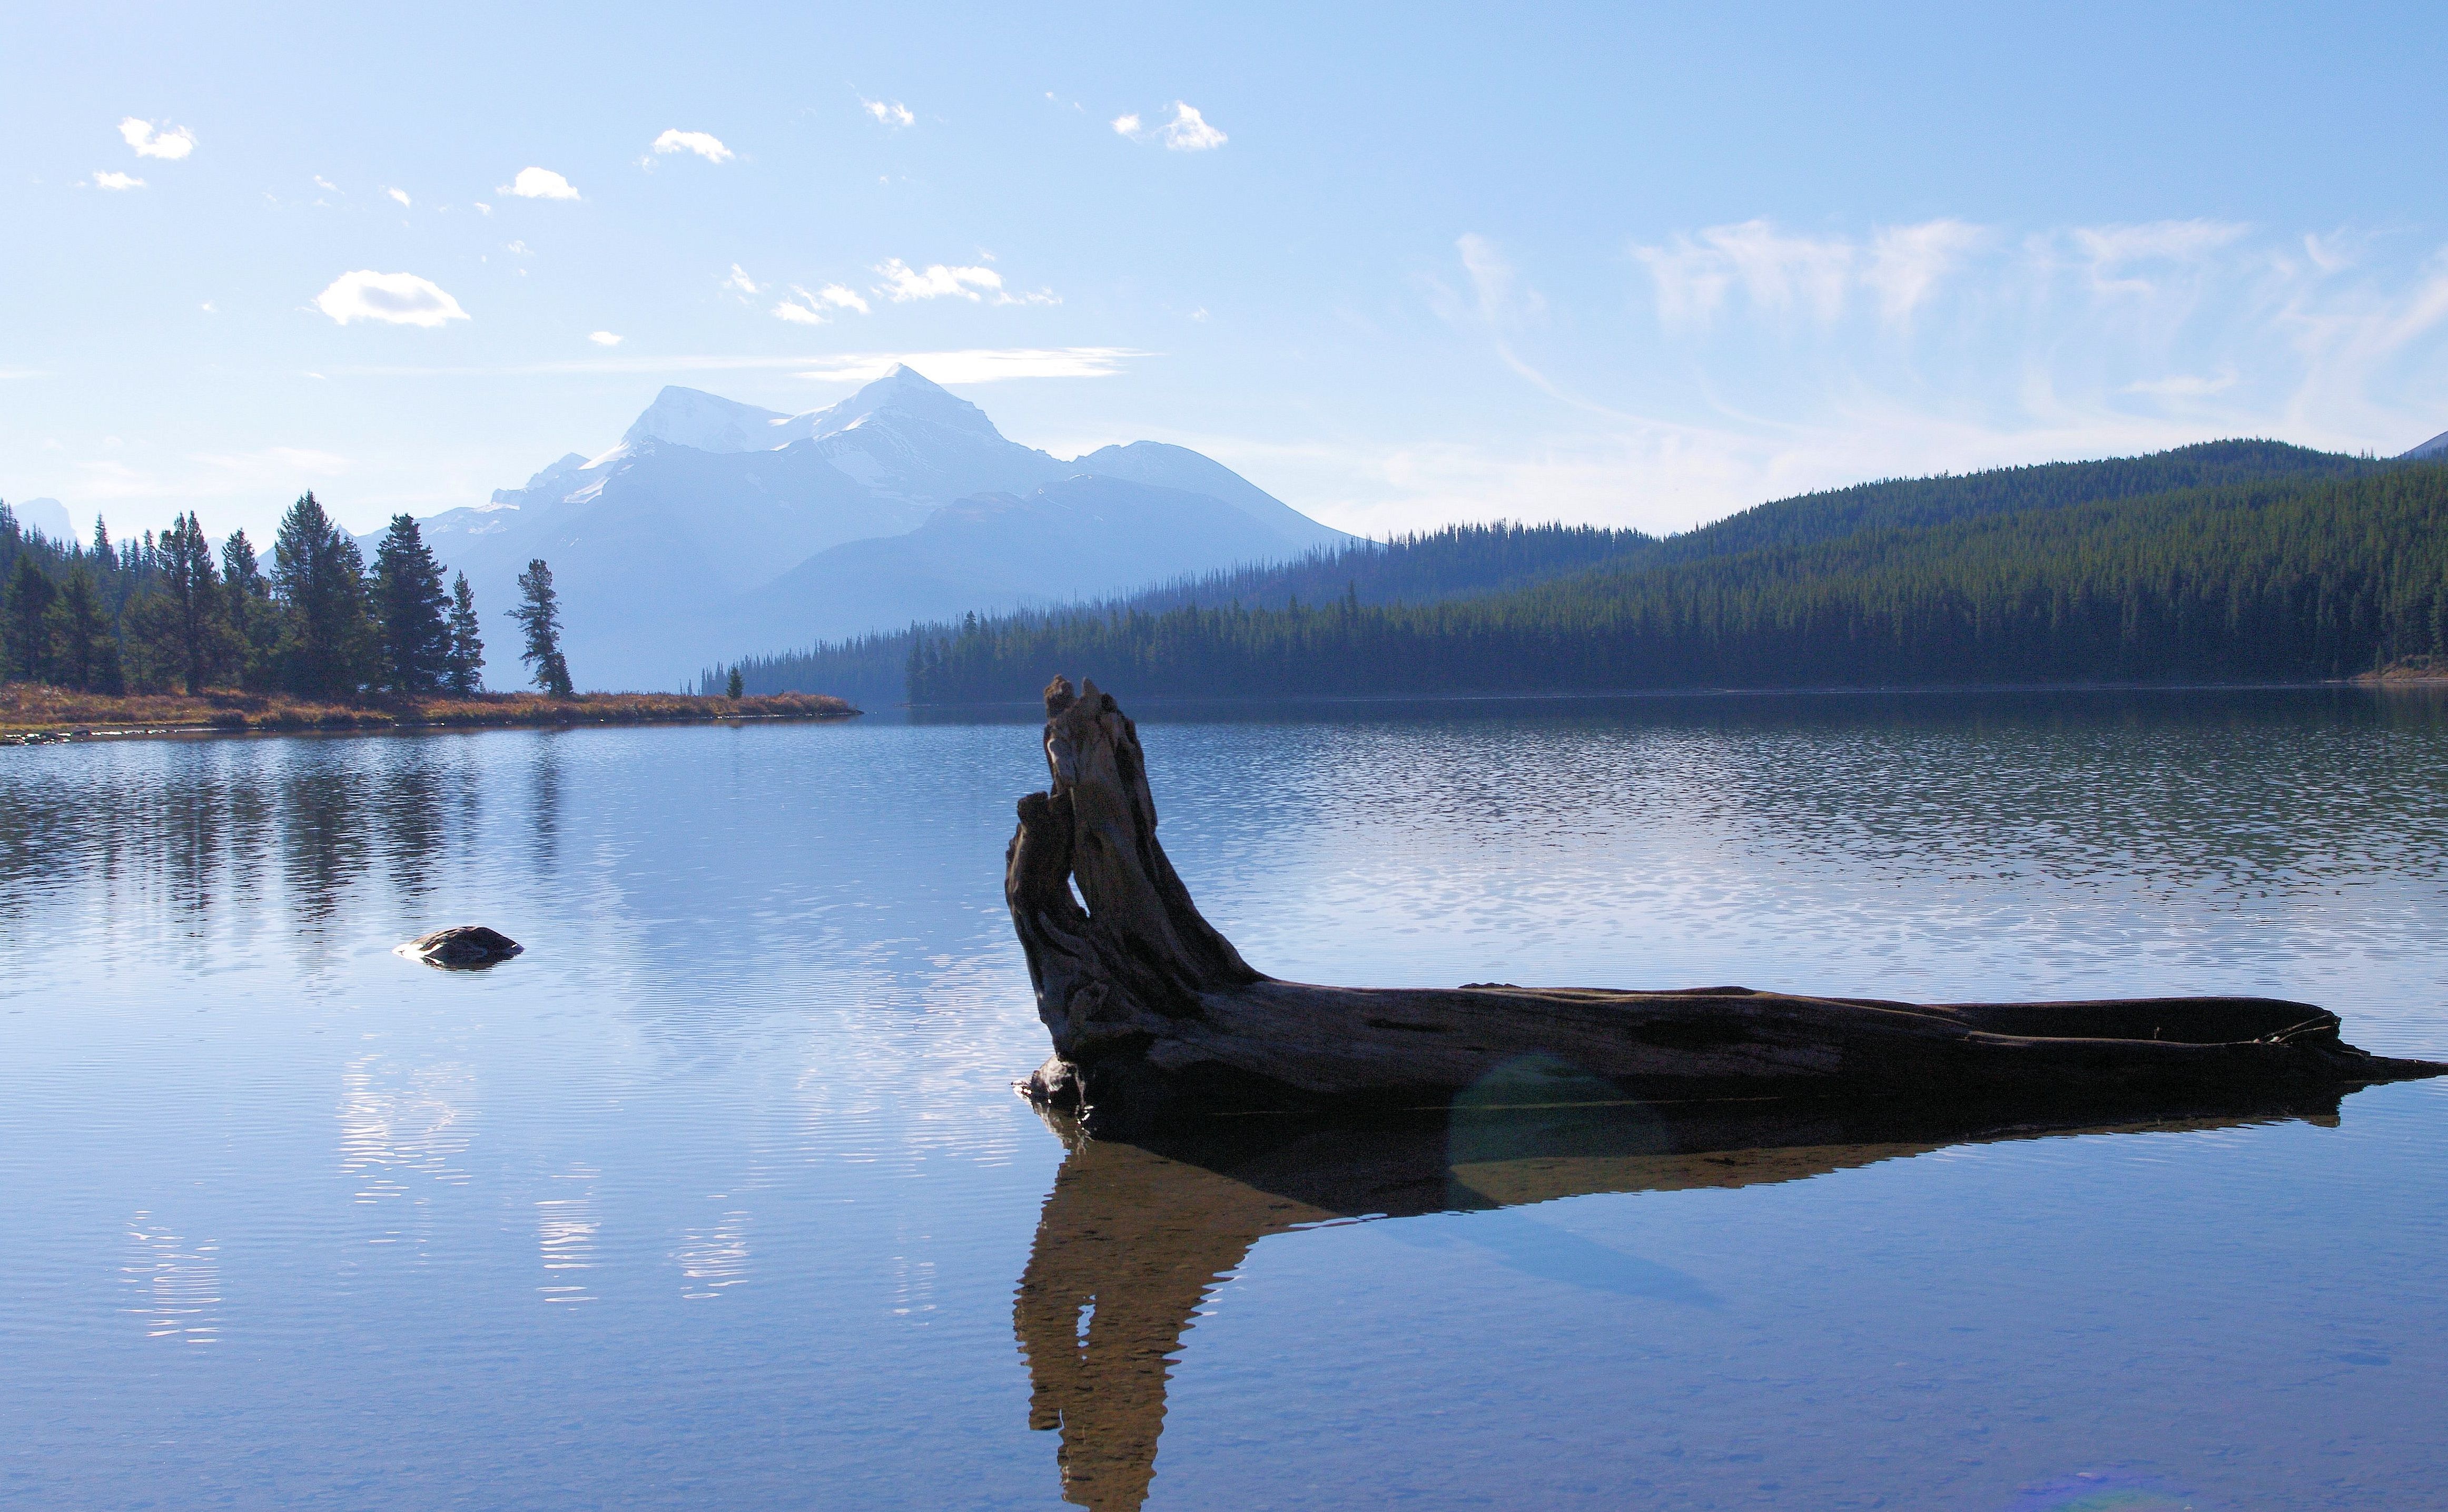
sea, water, nature, morning, lake, reflection, reservoir, body of water, outdoors, boating, canada, alberta, loch, maligne lake